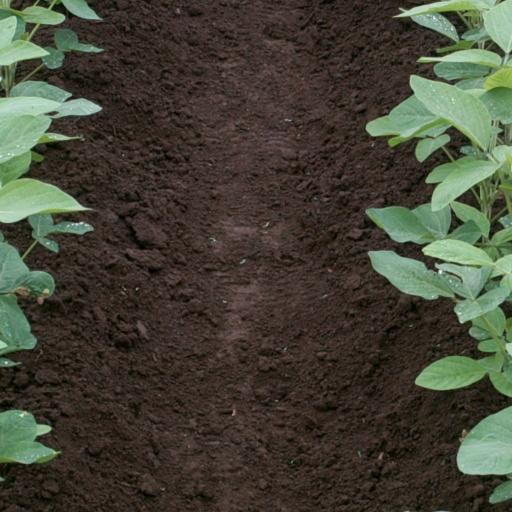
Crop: soybean